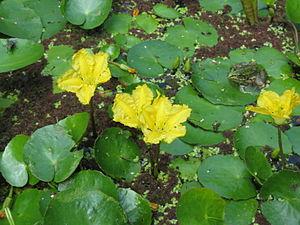
La flore du massif du Jura, région montagneuse s'étendant en France et en Suisse, est riche et diversifiée et compte plus de 2000 espèces. Elle résulte d'une grande diversité de milieux naturels engendrés par des conditions écologiques variées liées à la géomorphologie, la nature des roches et des sols, l'altitude et l'exposition, etc.